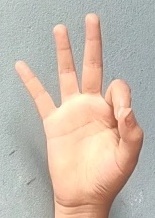
ASL sign: 9